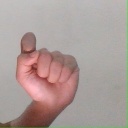
अक्षर: घ